John D. Odegard School of Aerospace Sciences

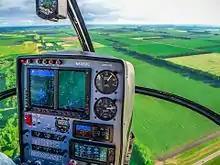
An S-300 helicopter equipped with a Garmin G500H glass display proceeds on a test flight on its way to supplemental type certification from the FAA.

Students seeking helicopter training train in one of 6 Sikorsky 300C two-seat helicopters. In 2013 UND Aerospace developed a Supplemental Type Certificate that allowed the installation of Garmin Avionics G500H suite. UND Aerospace is the current holder for the STC. Having updated avionics allows student to train from Private pilot, Instrument, Commercial, CFI and CFII in the same airframe.